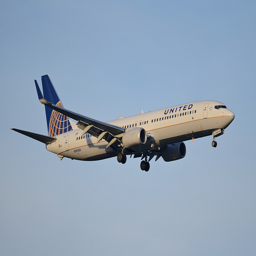
A United Airlines jet flying in the blue sky.
Commercial airliner with wheels down on cloudless day.
A passenger jet flies through the blue sky.
A United airplane flying in the sky at sunset.
A United airline jet flies high in a cloudless sky.